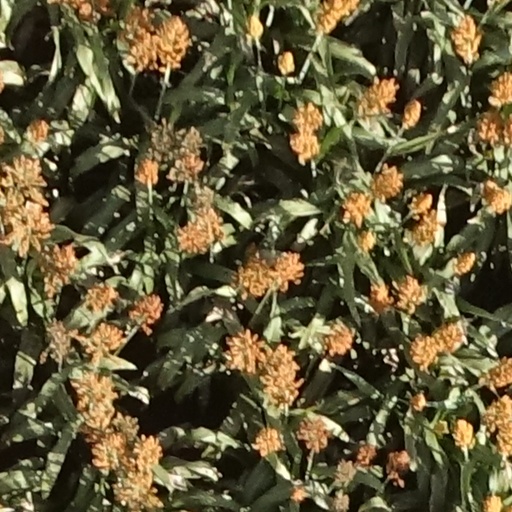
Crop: sorghum